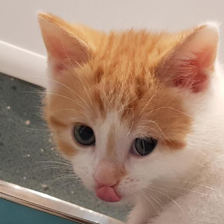
Label: animals